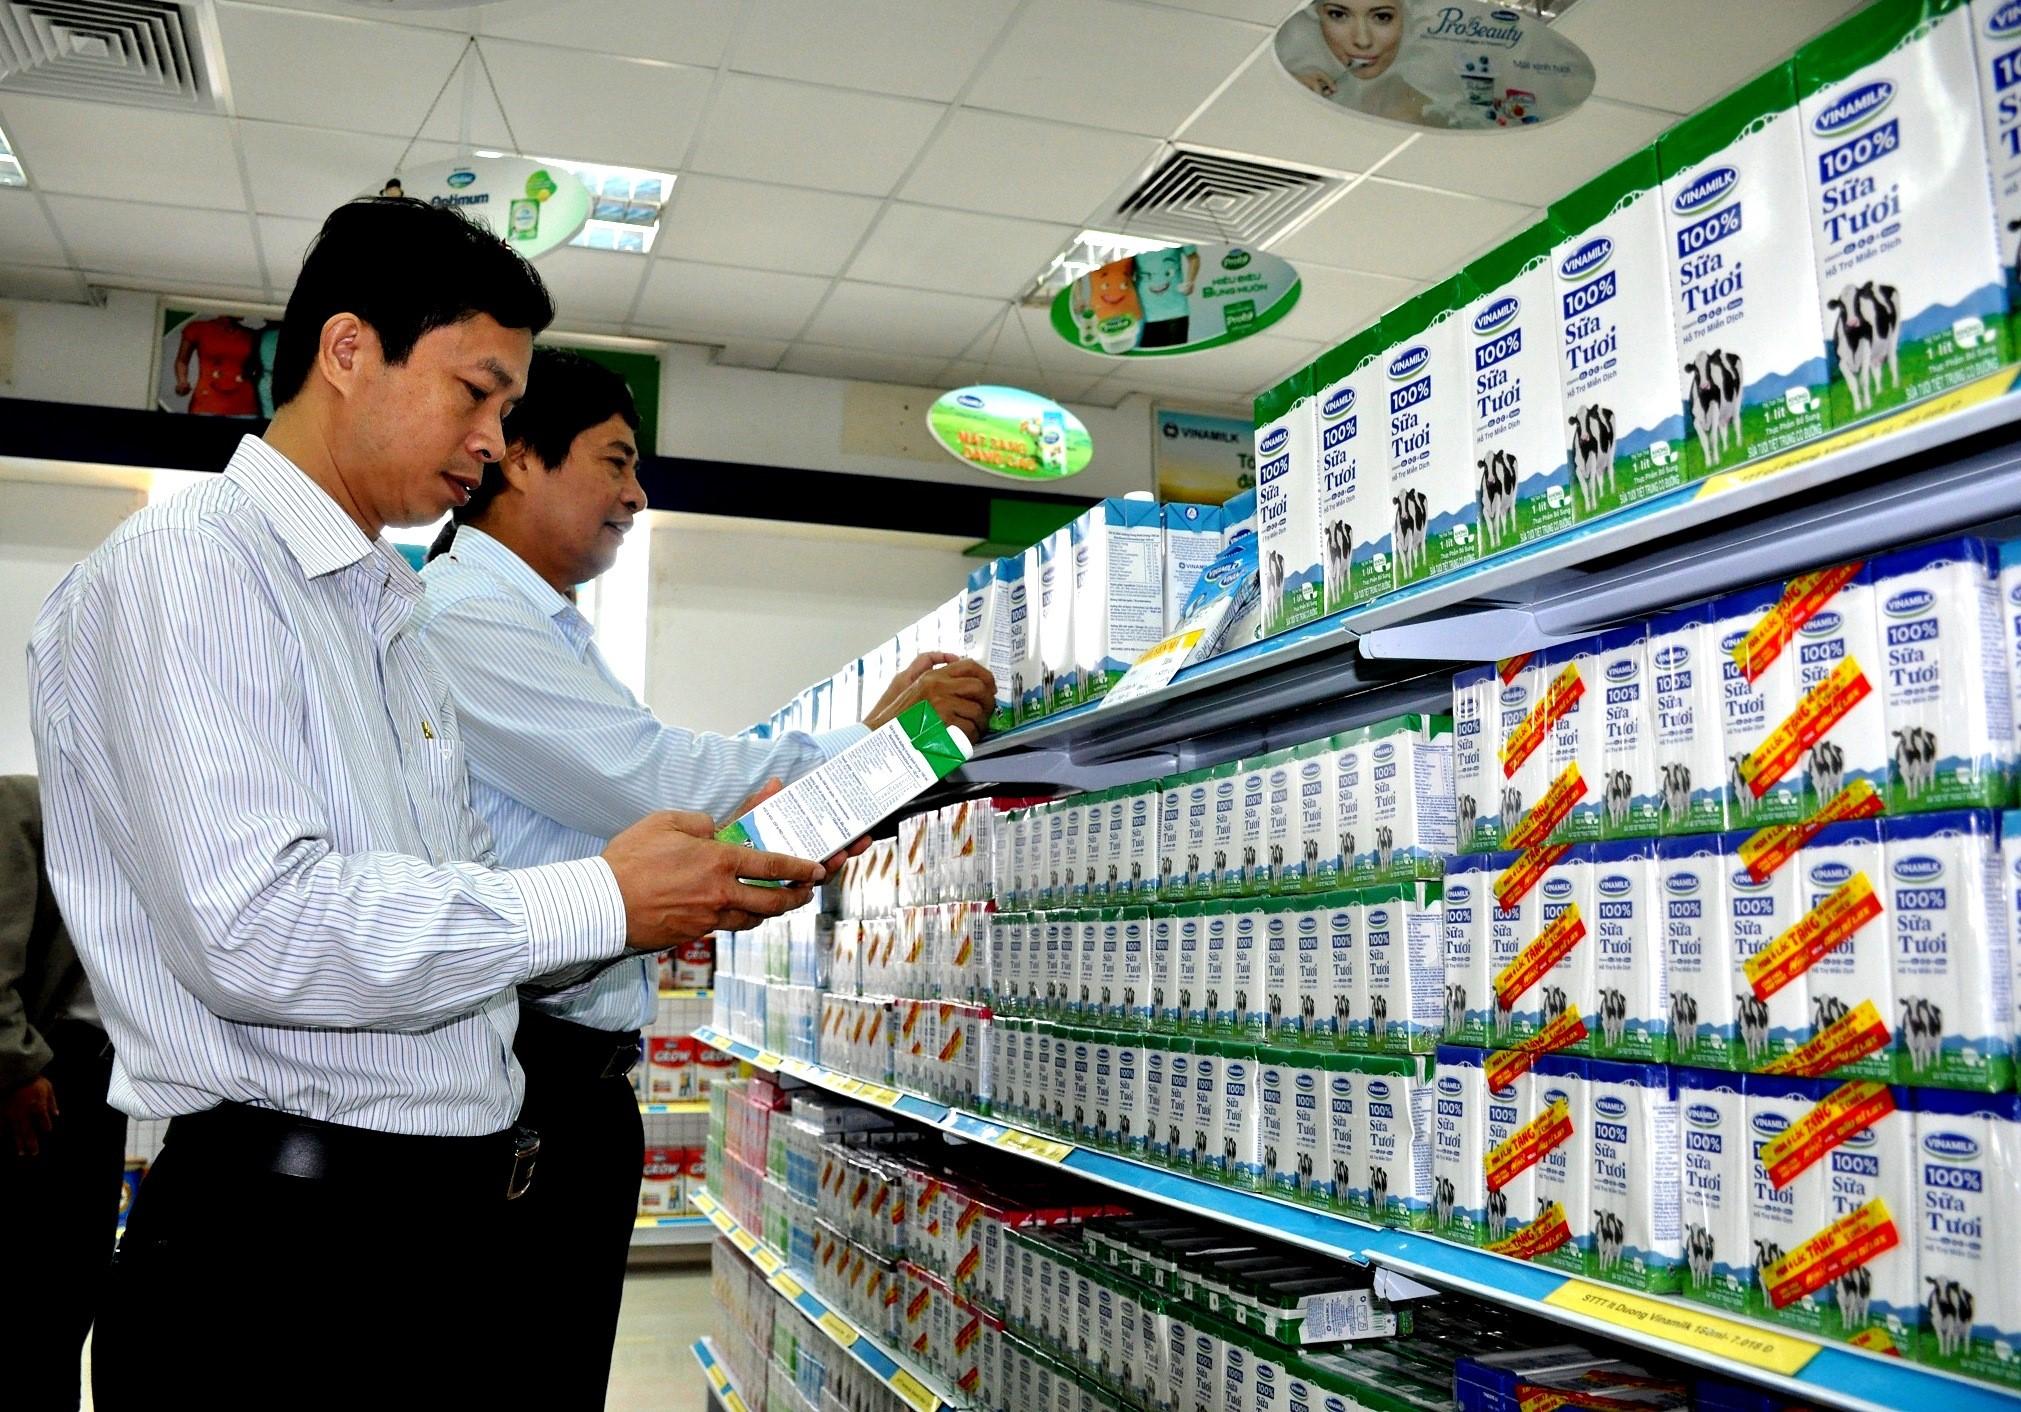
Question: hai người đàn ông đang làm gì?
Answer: đang kiểm tra các hộp sữa